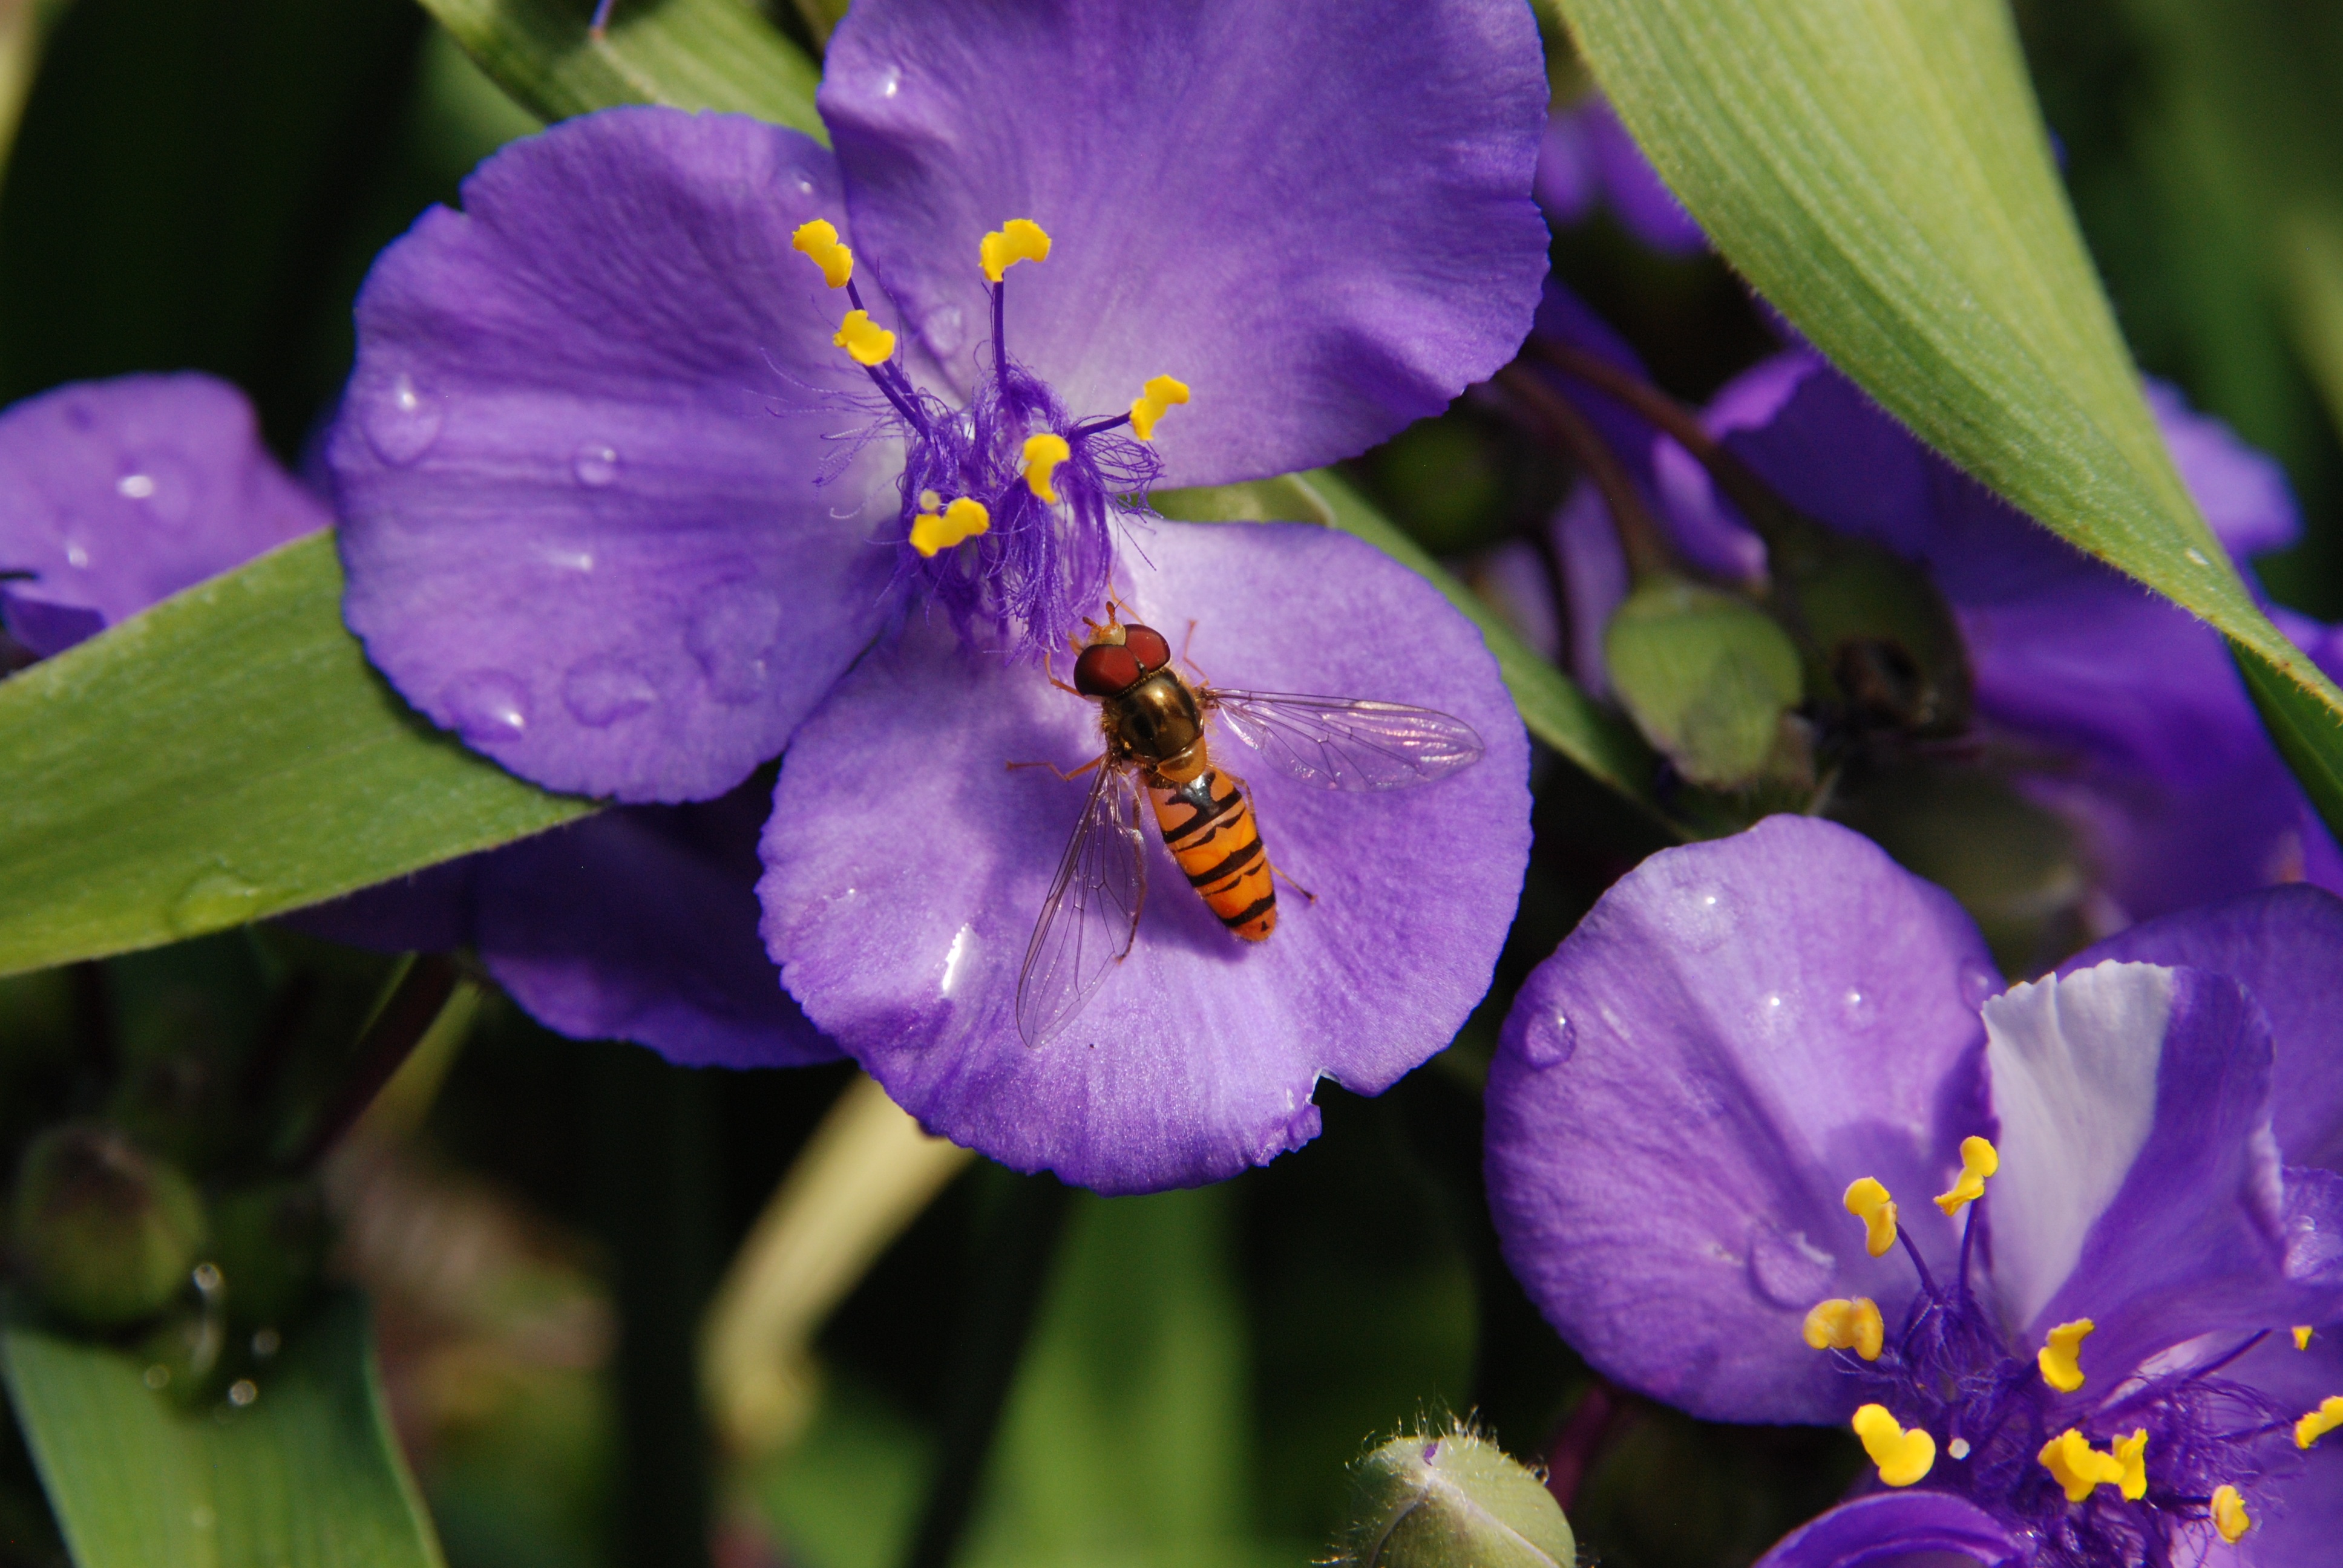
nature, blossom, plant, flower, purple, petal, pollen, insect, bug, botany, flora, invertebrate, wildflower, close up, bee, wasp, viola, macro photography, pestle, flowering plant, dayflower, land plant, violet family, membrane winged insect, dayflower family